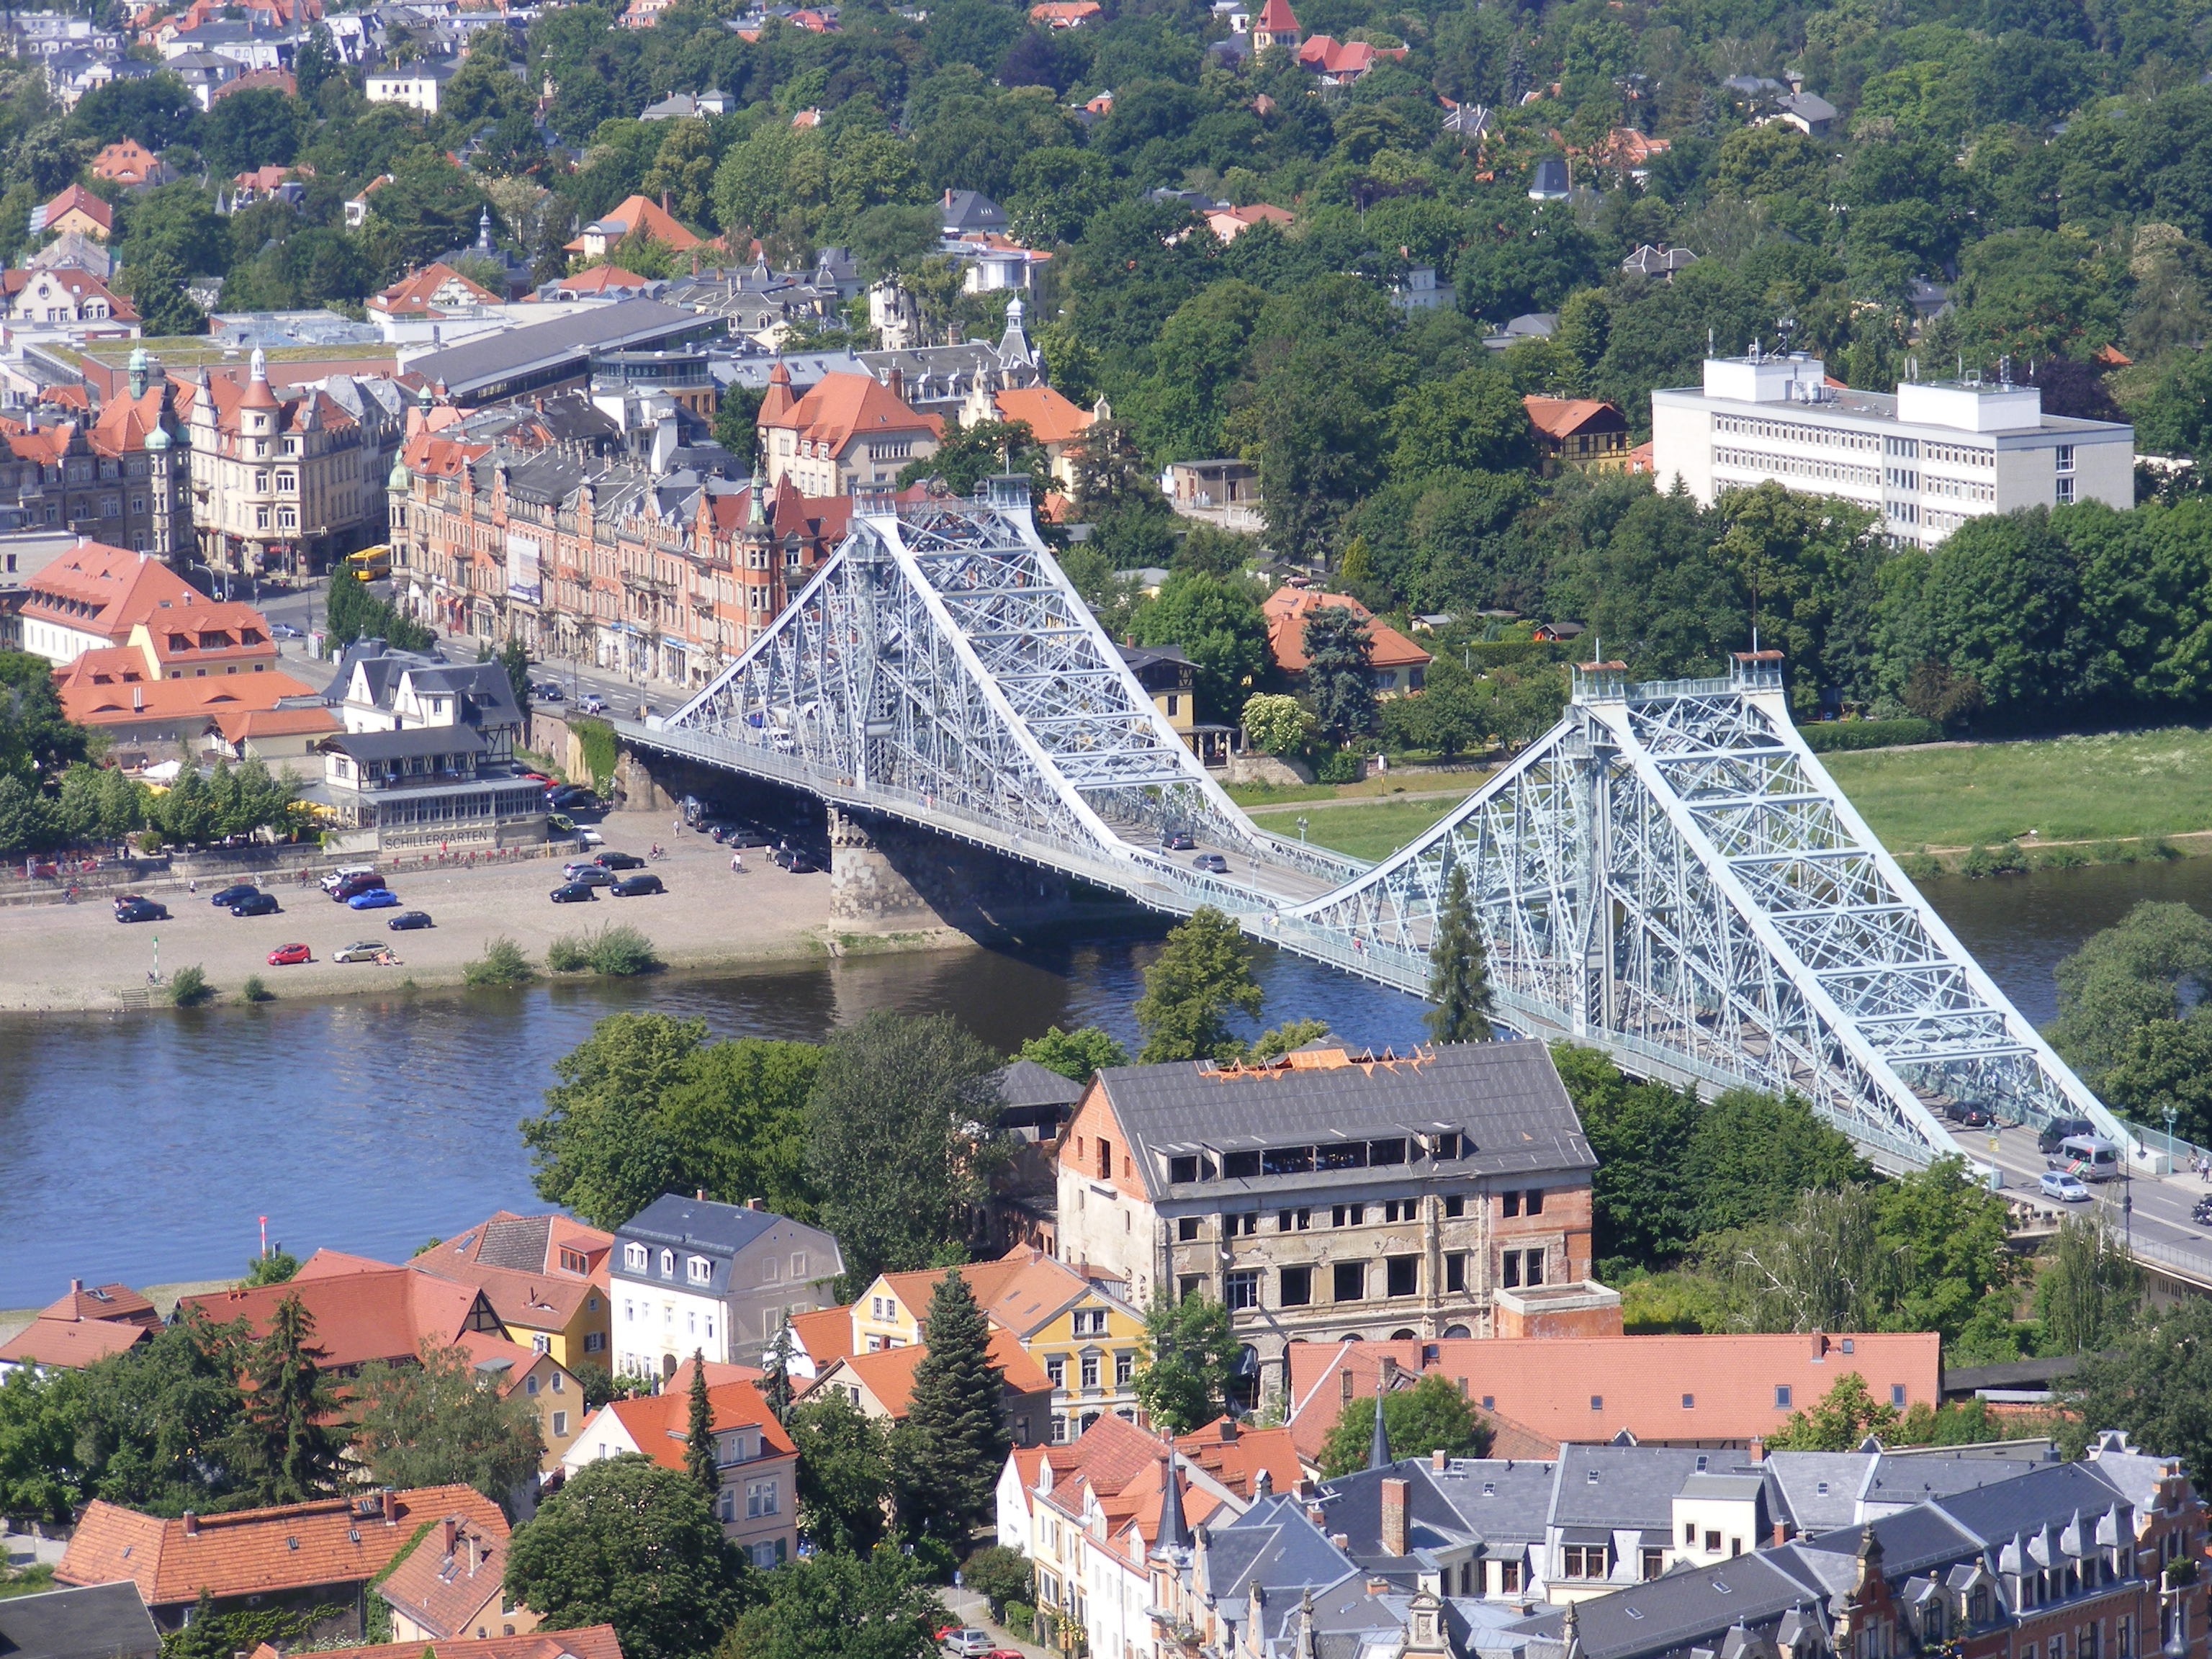
bridge, town, cityscape, vacation, village, amusement park, park, landmark, tourism, stadium, dresden, steel bridge, bird's eye view, aerial photography, blue wonder, residential area, elbe bridge, human settlement